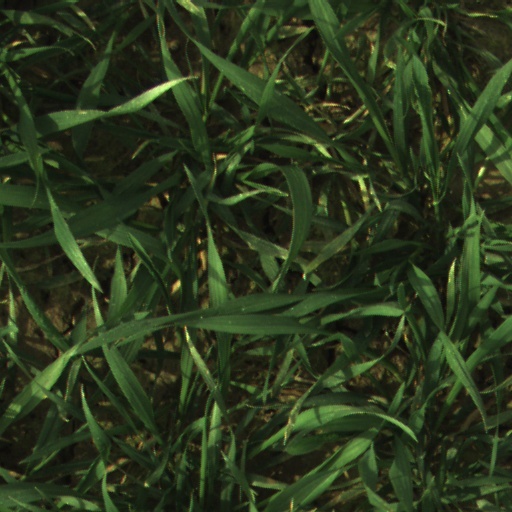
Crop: wheat